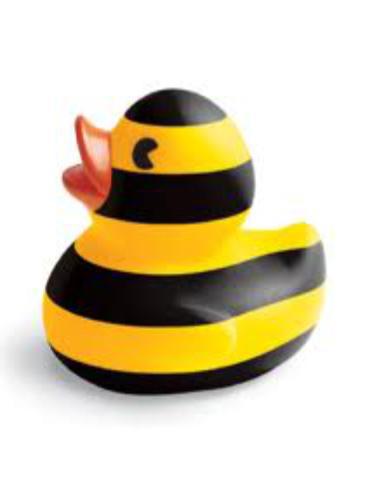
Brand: Beeline
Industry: Others